87th United States Congress

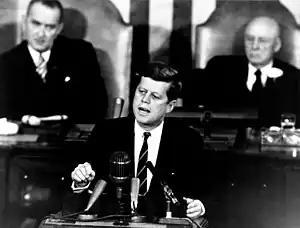
Senate President Lyndon Johnson (L) and House Speaker Sam Rayburn seated behind President John Kennedy during his first State of the Union address on January 30, 1961.

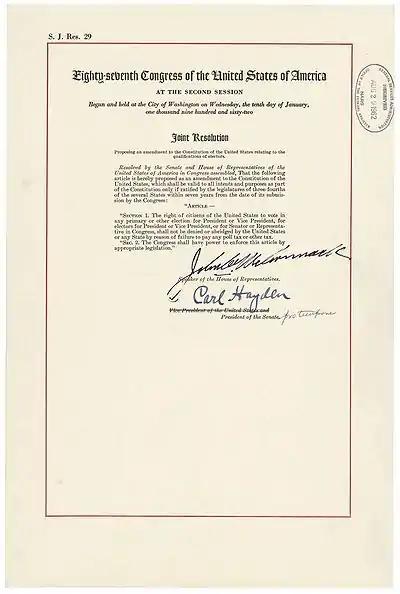
The official Joint Resolution of Congress proposing what became the 24th Amendment as contained in the National Archives

Senators are popularly elected statewide every two years, with one-third beginning new six-year terms with each Congress. Preceding the names in the list below are Senate class numbers, which indicate the cycle of their election, In this Congress, Class 3 meant their term ended with this Congress, requiring re-election in 1962; Class 1 meant their term began in the last Congress, requiring re-election in 1964; and Class 2 meant their term began in this Congress, requiring re-election in 1966.